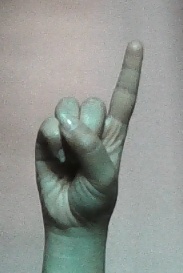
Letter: bb